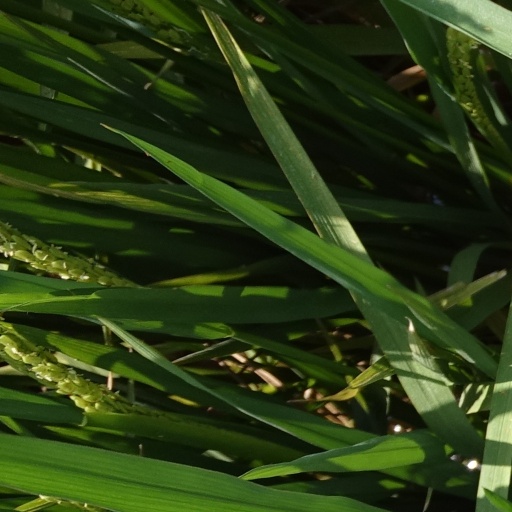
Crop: rice